Eduardo Ramírez Aguilar

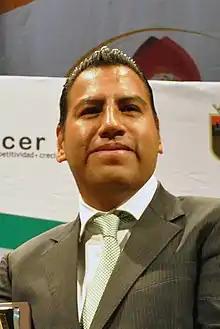
Ramírez Aguilar in 2013

Óscar Eduardo Ramírez Aguilar (born 13 October 1973) is a Mexican politician affiliated with the National Regeneration Movement (MORENA). Born in Comitán, Chiapas, he is a law graduate. He is the current governor of Chiapas after winning the 2024 election.